Subdeacon

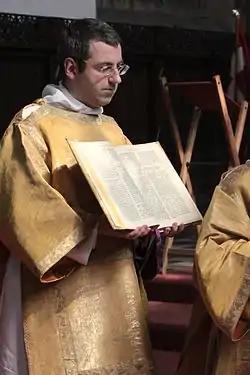
A Catholic subdeacon holding the Gospel.

In the Byzantine Rite (followed by the majority of Eastern Orthodox churches) the subdeacon's liturgical role is primarily that of servant to the bishop. They assist the bishop during hierarchical liturgies, (at which a hierarch/bishop is present and presiding) by vesting them, by looking after and presenting the "trikiri" and "dikiri", placing the "aëtos", operating the veil and Royal Doors, and handing the bishop and relieving them of all that they need so as to enable them to perform their role of prayer undistracted. Outside of hierarchical liturgies, the subdeacon serves in the altar as any other server but, as highest-ranking of the minor clergy, is responsible for co-ordinating and leading the serving team. In addition to the above duties, the subdeacon may read the reading from the Epistle at the Divine Liturgy if there is only one deacon. The subdeacon also has practical responsibilities in the care of the altar, by cleaning it, looking after the clergy vestments and the cloths of the Holy Table, cleaning and mending them, and changing them according to the feasts, fasts, and seasons. For this reason, they have a general blessing to touch the Holy Table and the Table of Oblation, which Readers and other servers may not do. They are also responsible for the training of new servers.